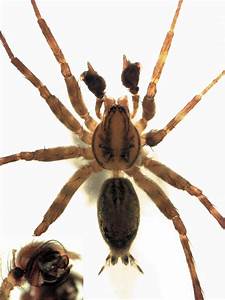
Label: spider